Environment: real
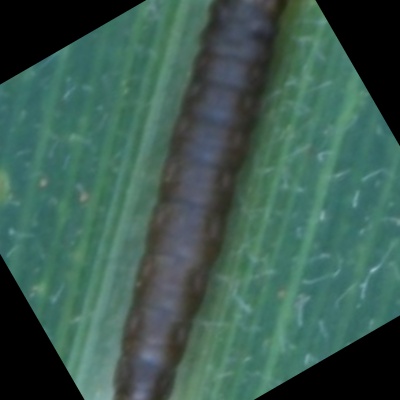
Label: fall_armyworm